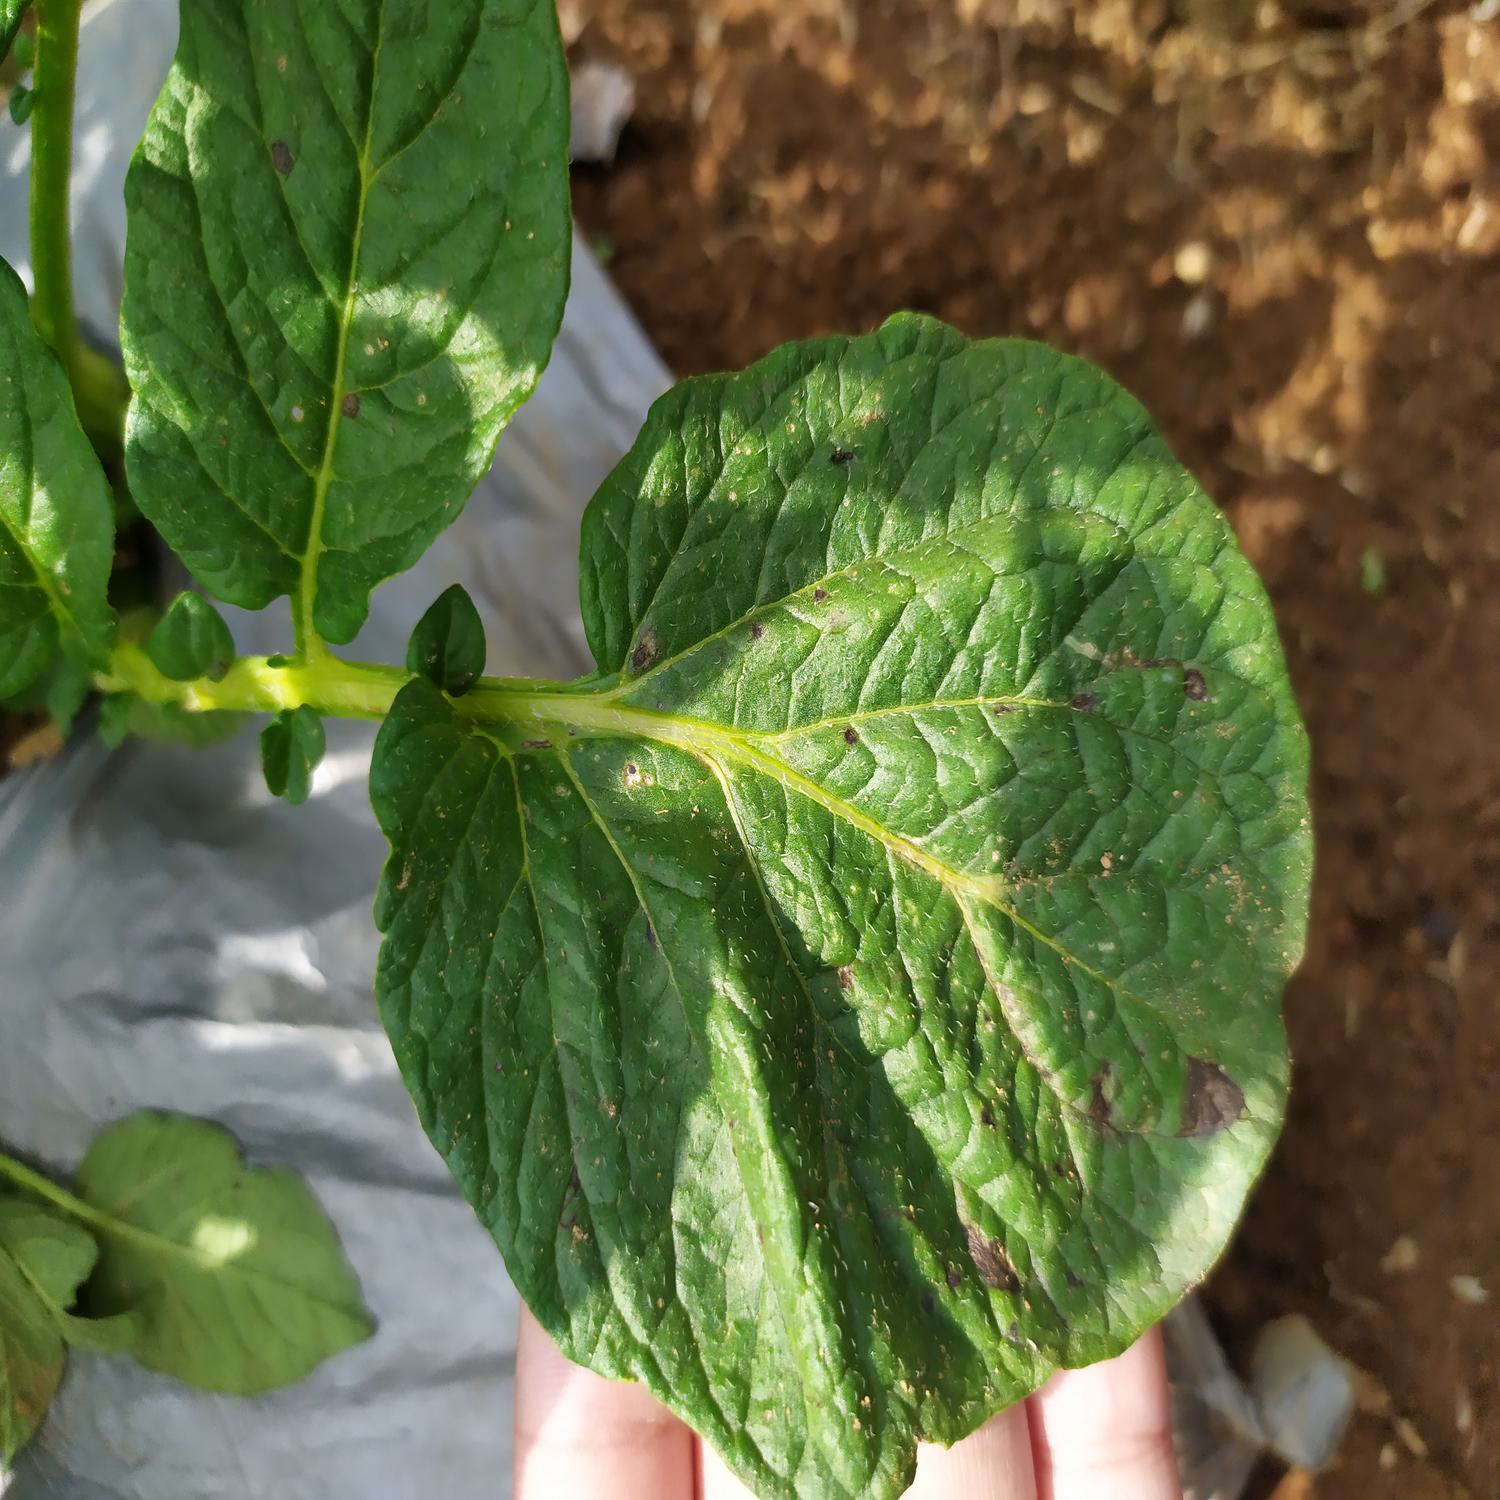
Label: Fungi